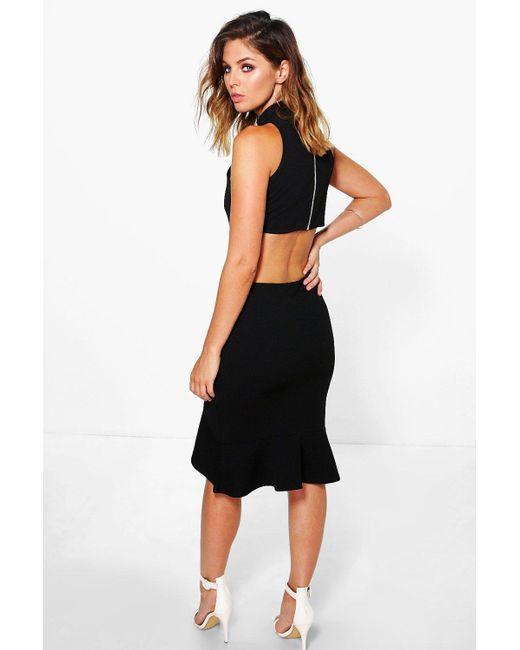
Schwarzer Wundrock Mini für Damen